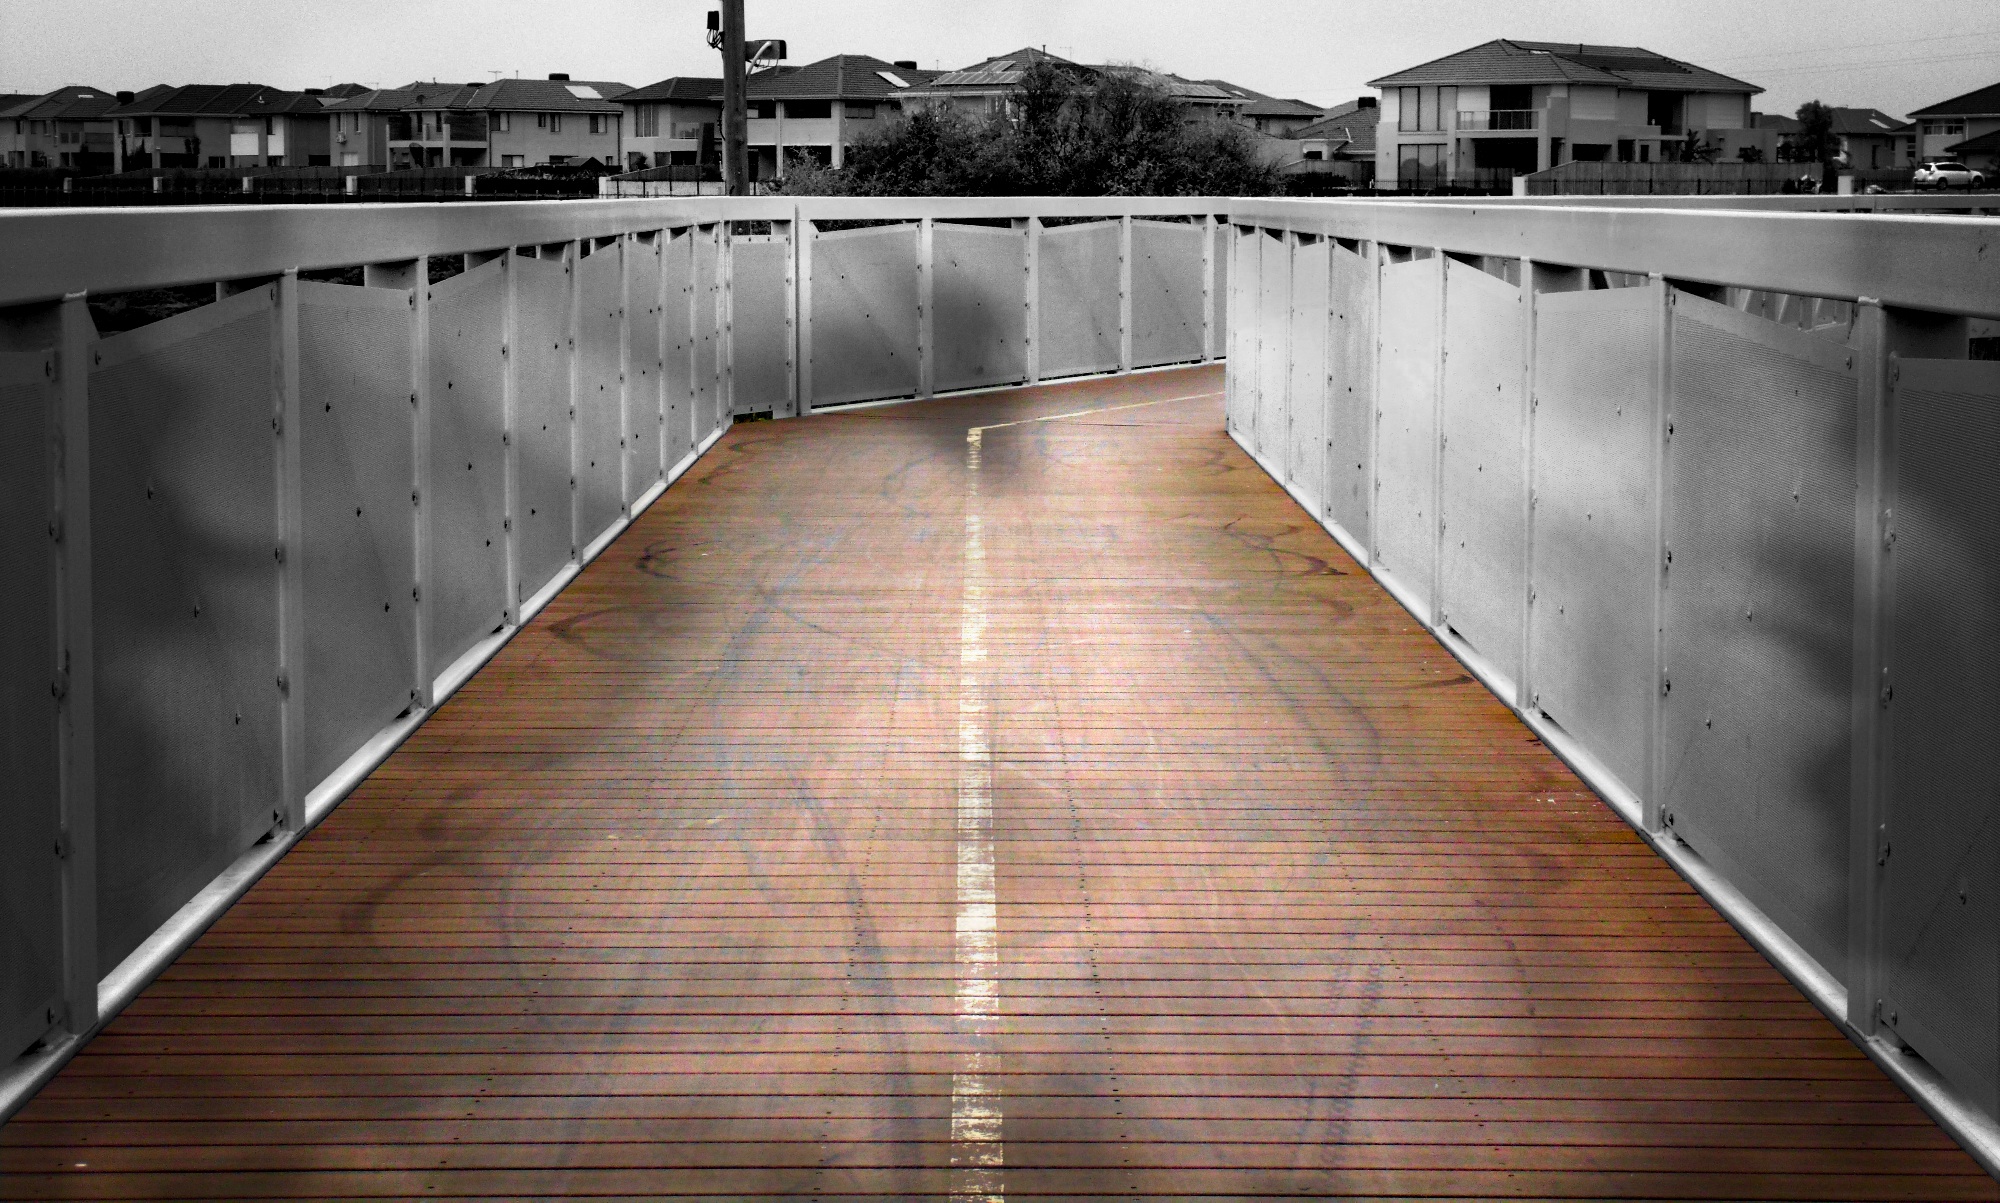
wood, bridge, floor, walkway, handrail